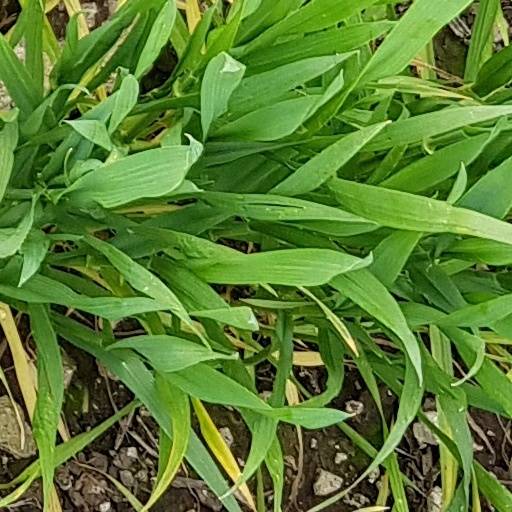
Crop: wheat